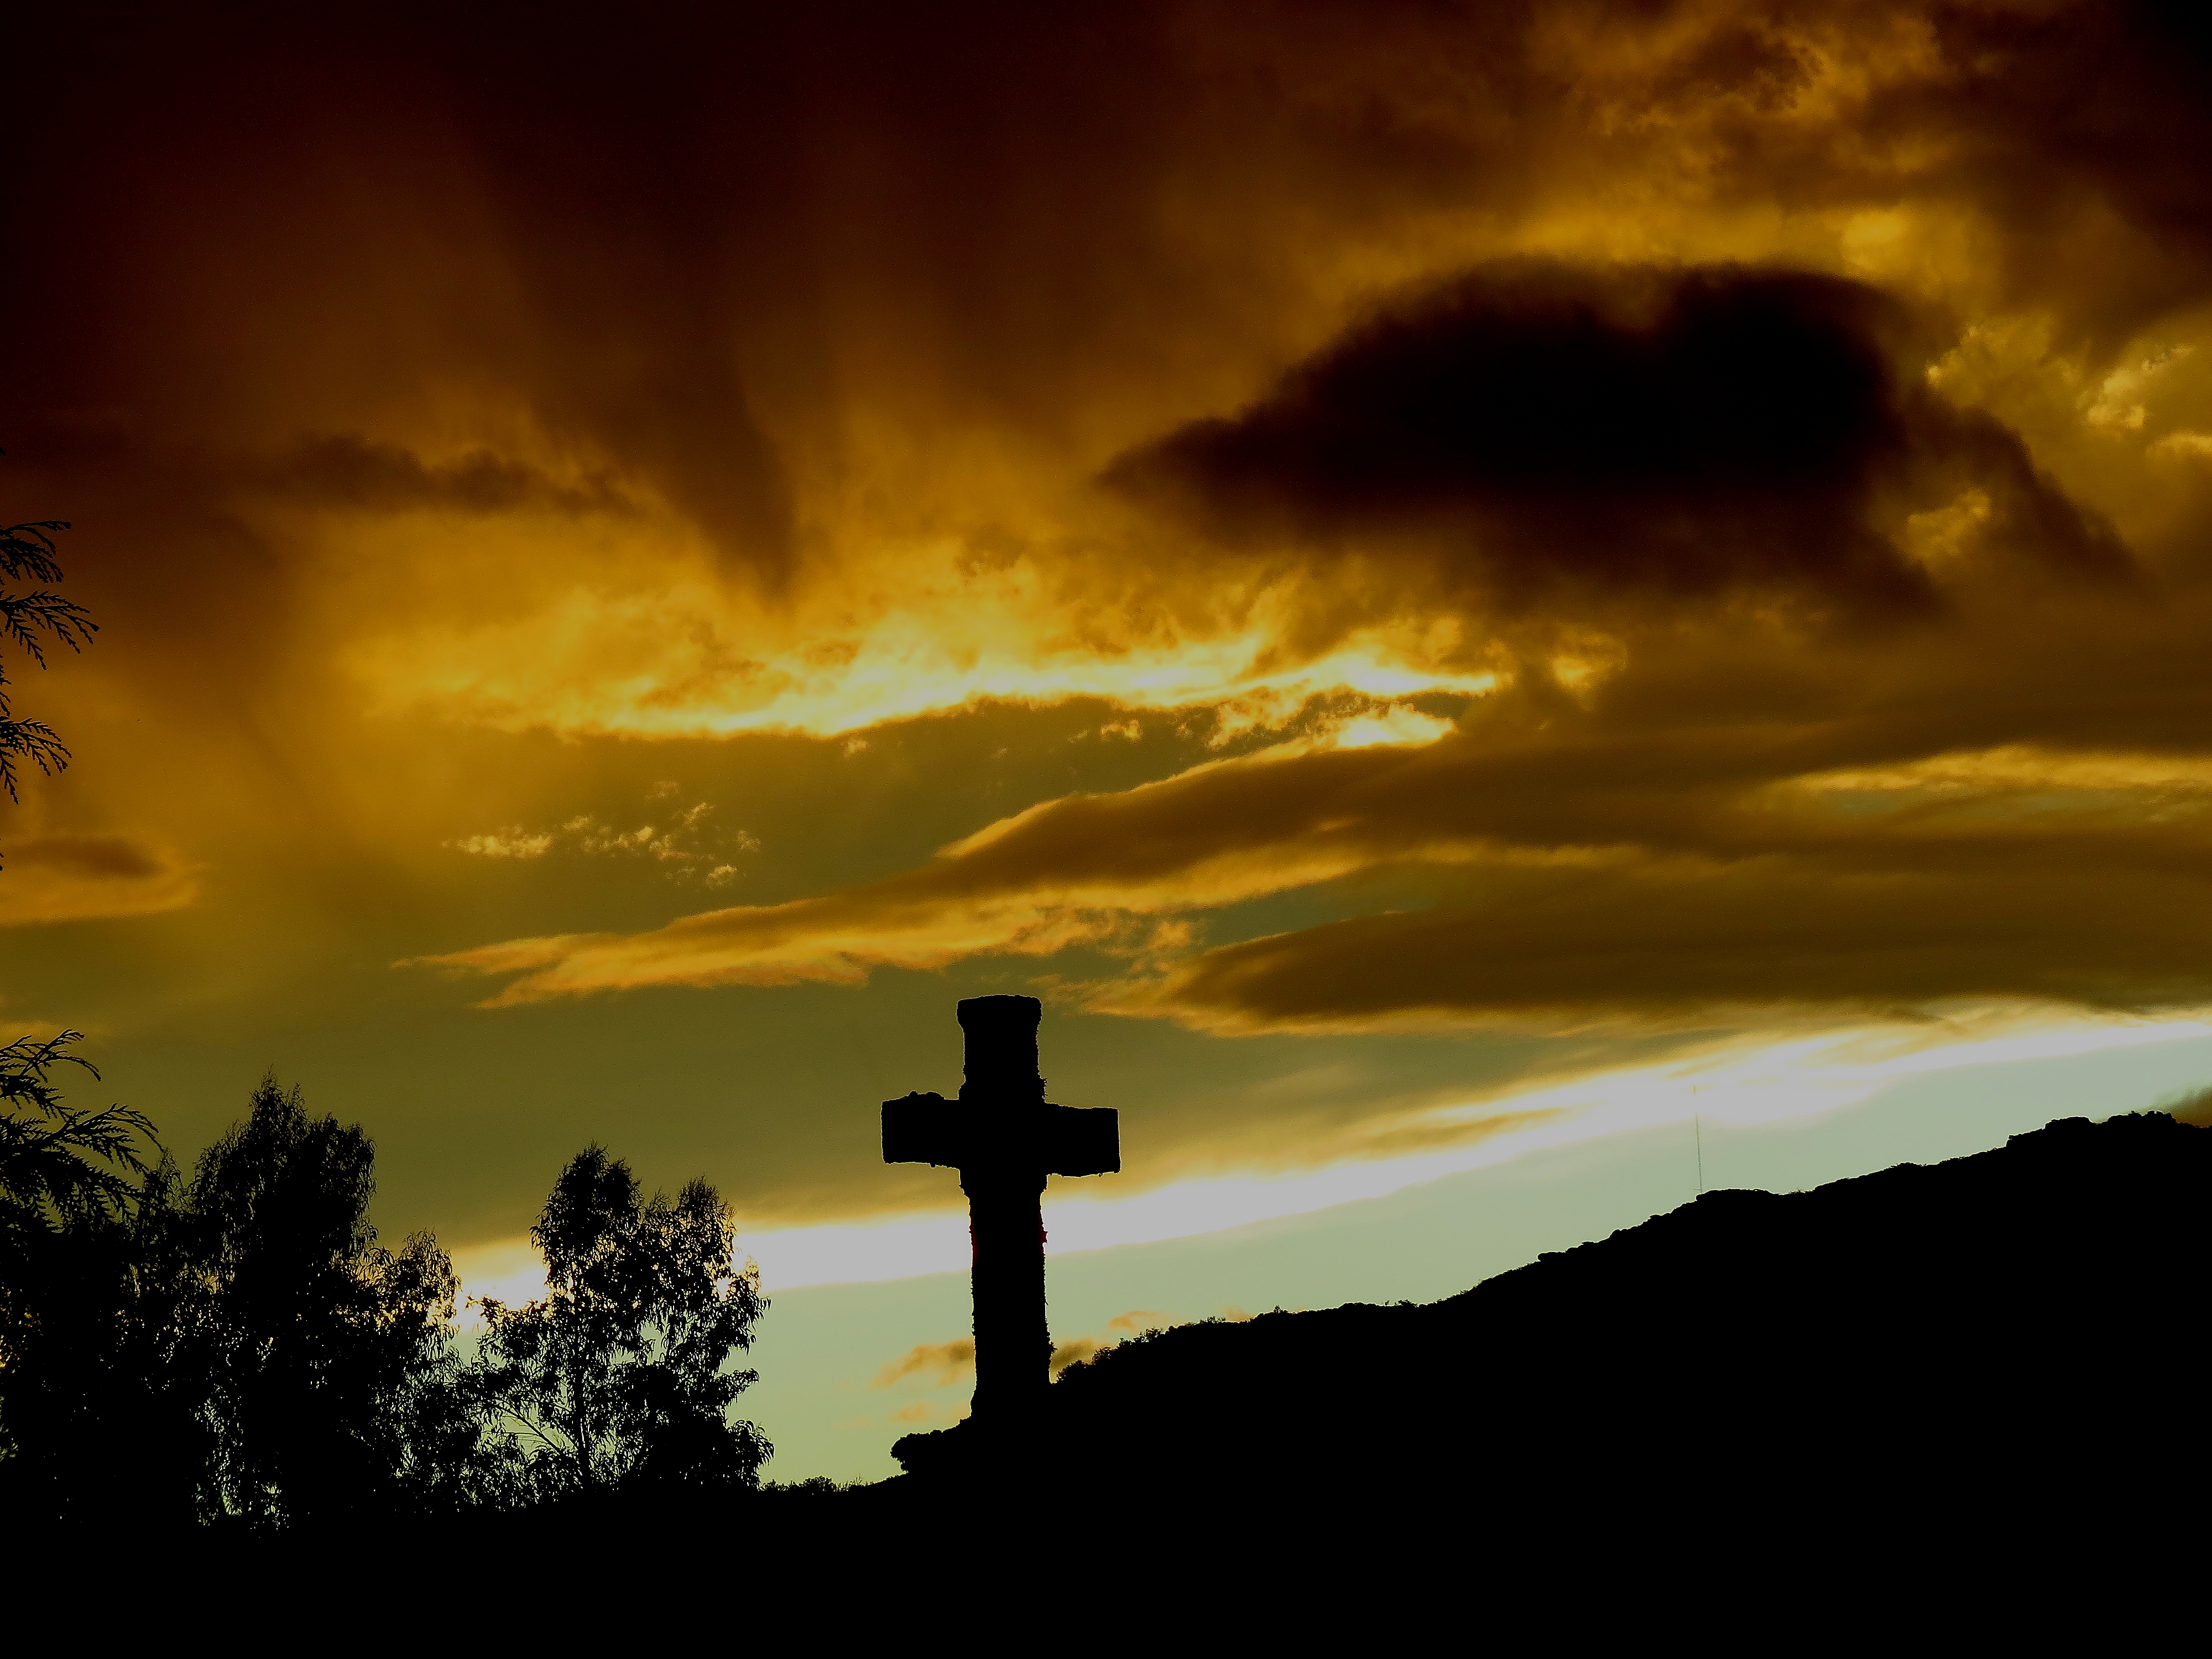
landscape, horizon, silhouette, light, cloud, sky, sun, sunrise, sunset, night, sunlight, morning, dawn, atmosphere, dusk, evening, darkness, spain, galicia, pontevedra, paisajes, bolinas, espana, ggl1, gaby1, cotobade, aguasantas, canonsx40hs, afterglow, meteorological phenomenon, atmospheric phenomenon